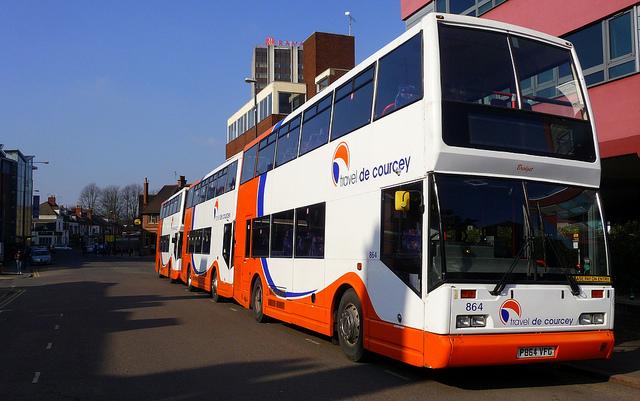
Two buses that are sitting next to a building.